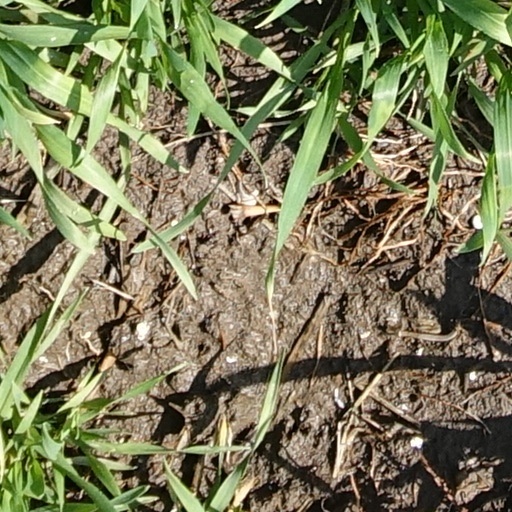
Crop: wheat